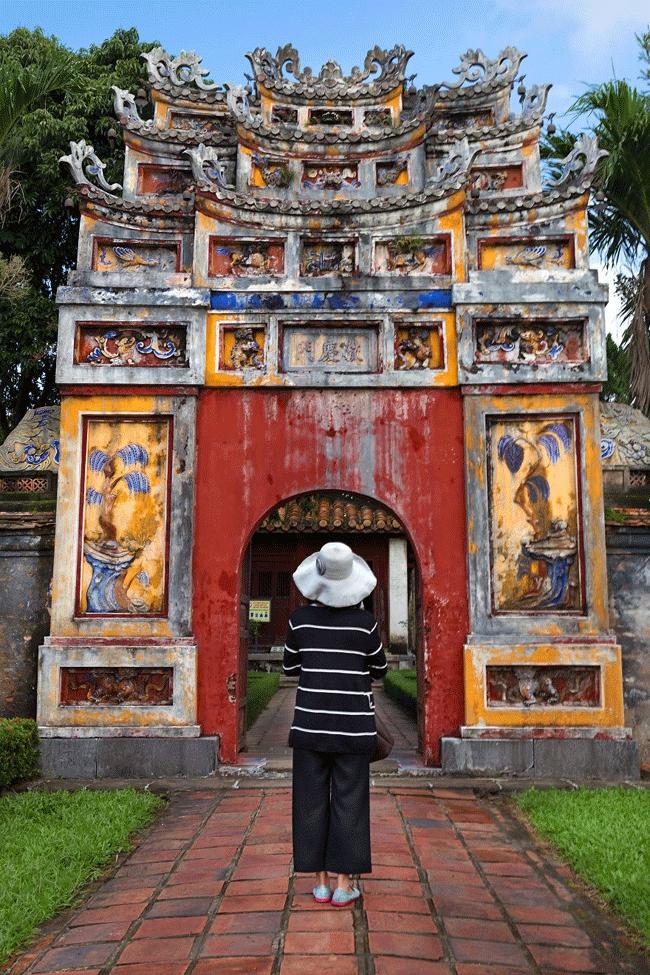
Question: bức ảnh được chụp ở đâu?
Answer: trước một ngôi đền